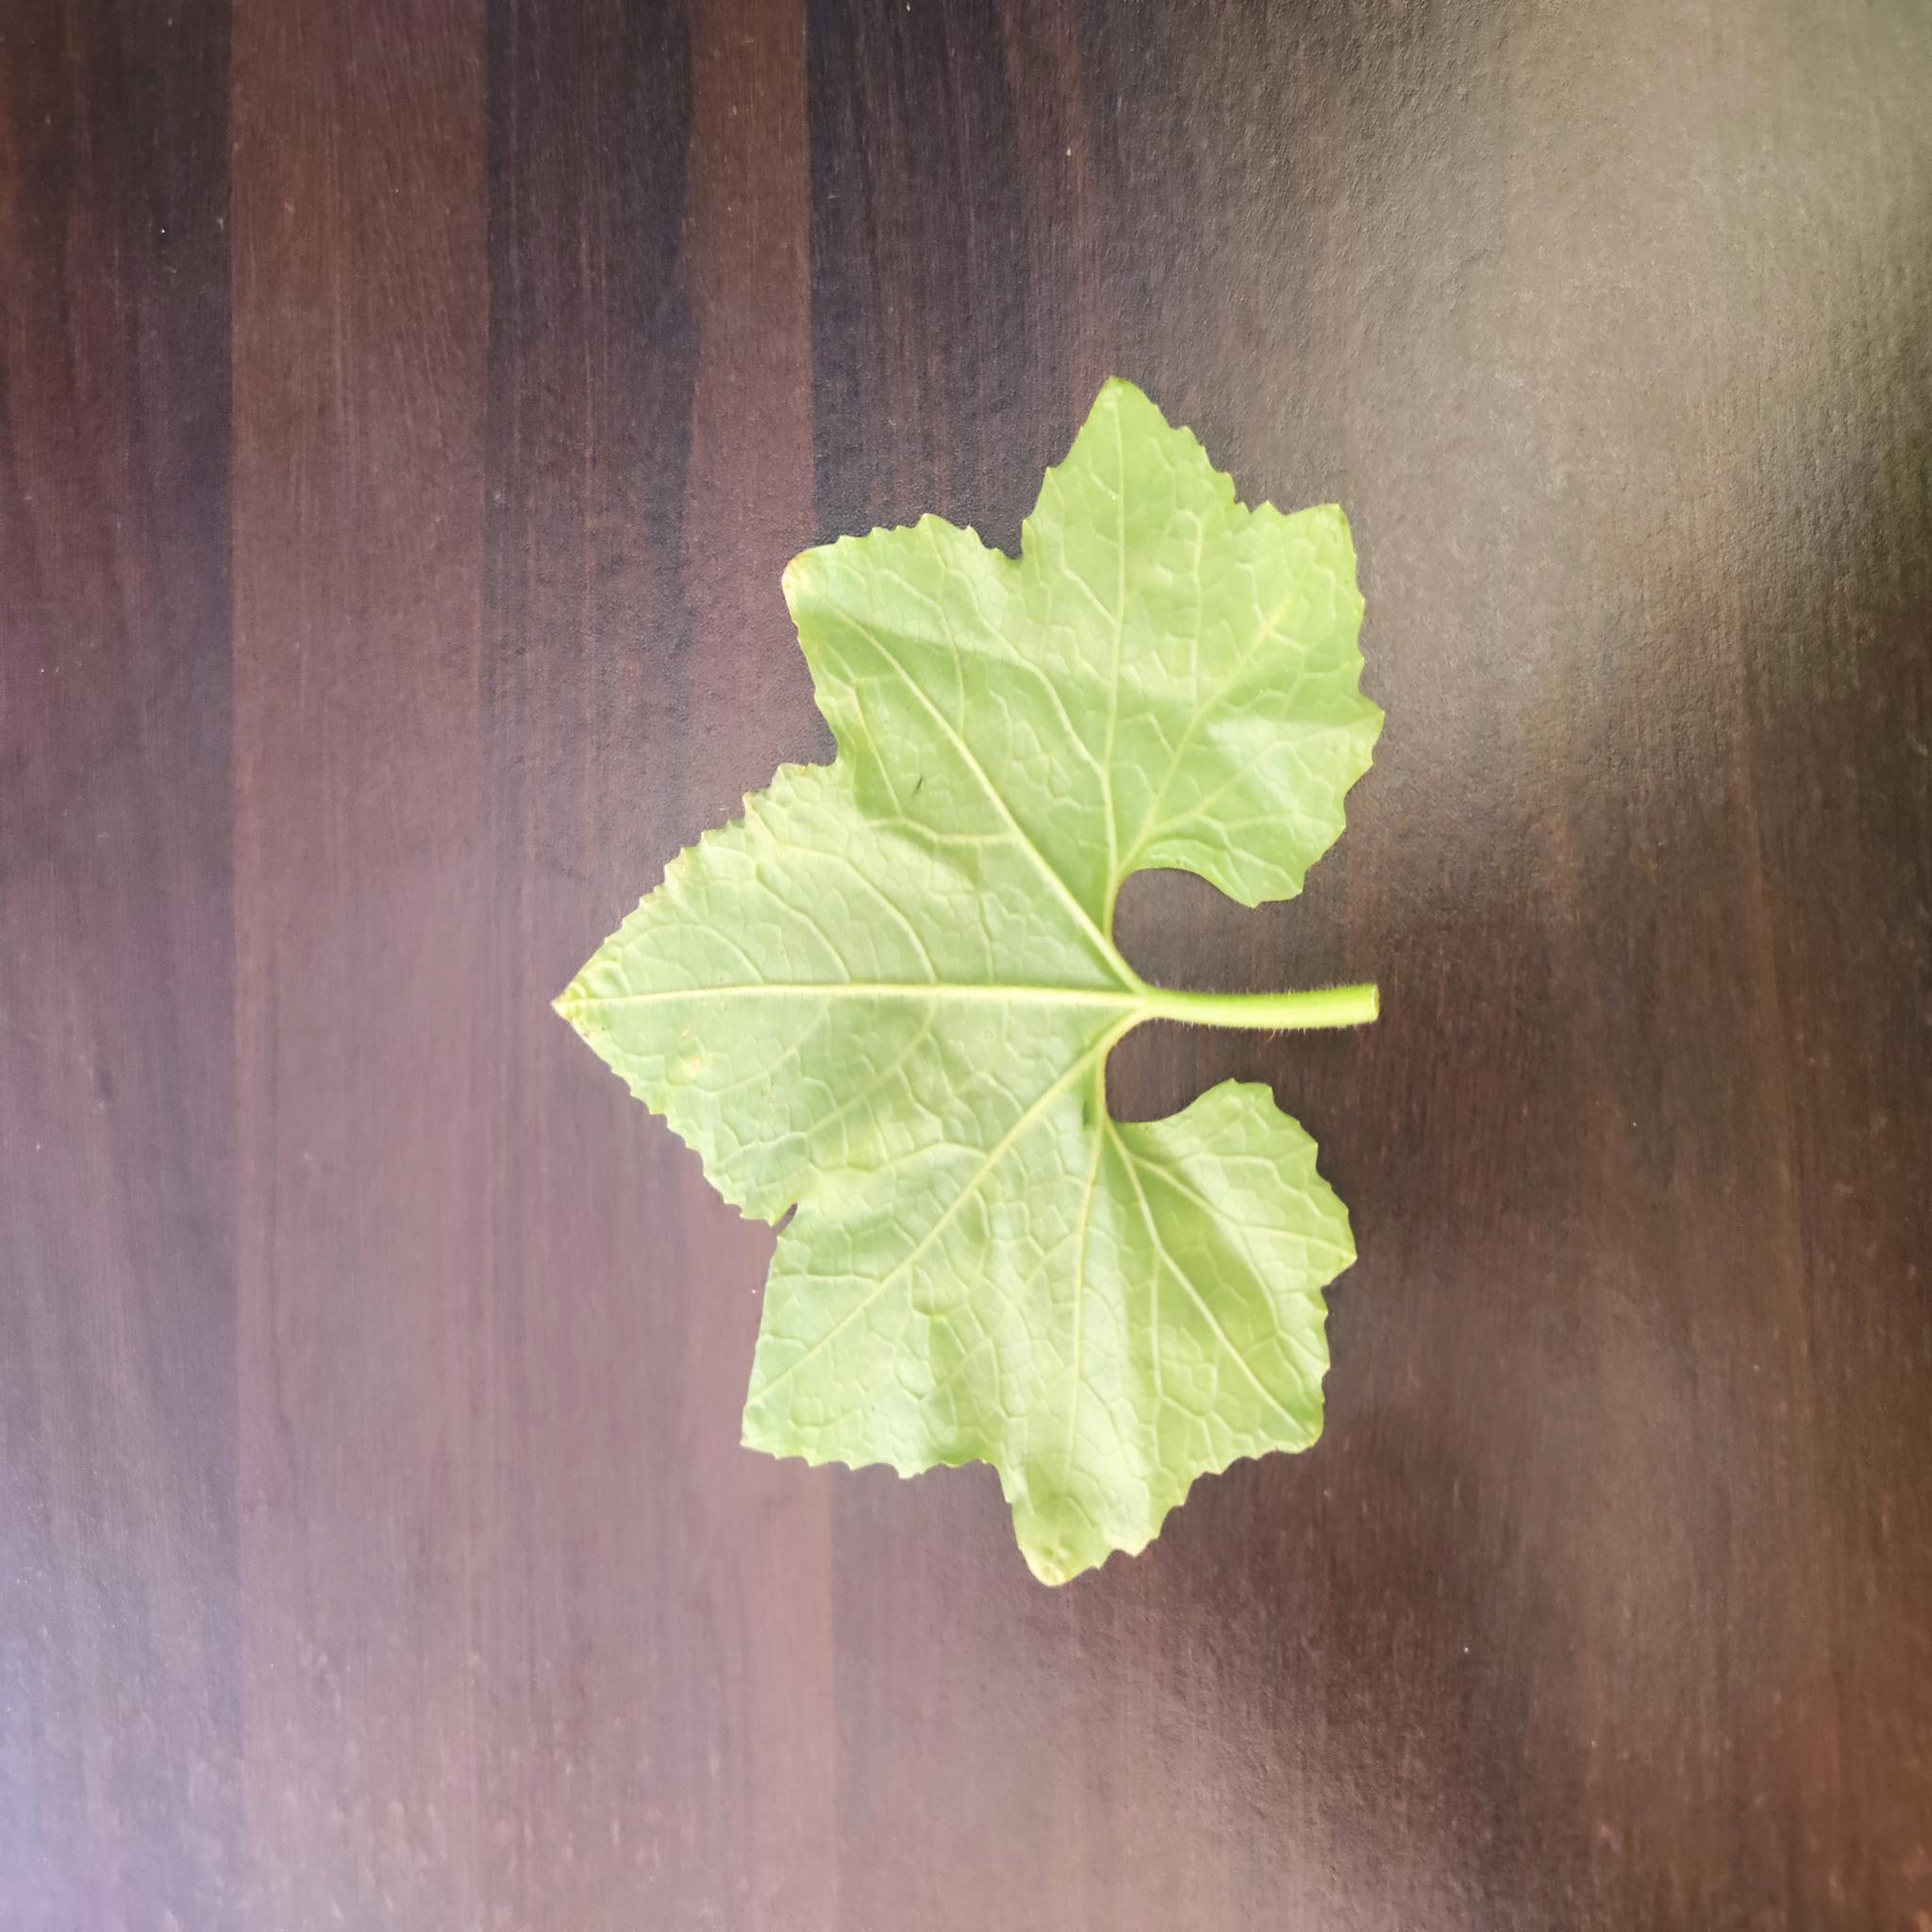
Label: Healthy